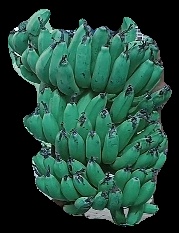
Variety: pachbale
Grade: grade3